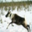
Label: deer